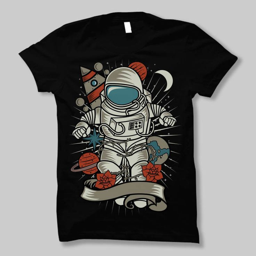
latest designs feature a vintage look on detailed illustrations , giving them that cool distressed , fake old look that goes so well on t - shirts .